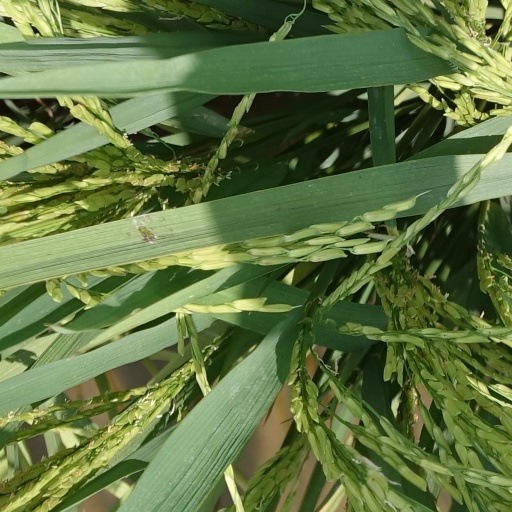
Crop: rice